Ray Wells

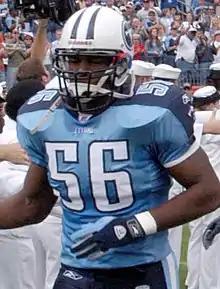
Wells with the Tennessee Titans in 2003

Raymond Eugene Wells (born August 20, 1980) is an American former professional football linebacker who played two seasons in the National Football League (NFL) with the Tennessee Titans and San Francisco 49ers. He played college football at the University of Arizona. He was also a member of the Denver Broncos.